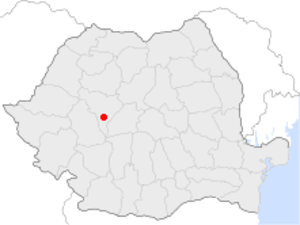
Sebeș
Sebes' placering i Rumænien
Sebeș er en by i distriktet Alba i Rumænien.